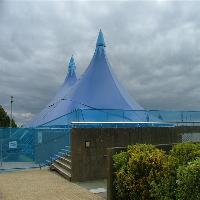
Weather: cloudy or overcast